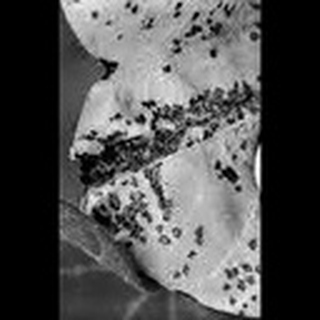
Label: cotton_bacterial_blight